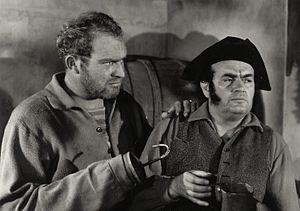
Gene Evans est un acteur américain, de son nom complet Eugene Barton Evans, né le 11 juillet 1924 à Holbrook, mort le 1ᵉʳ avril 1998 à Jackson.
Mutinerie à bord est un film américain réalisé par Edward Dmytryk, sorti en 1952.